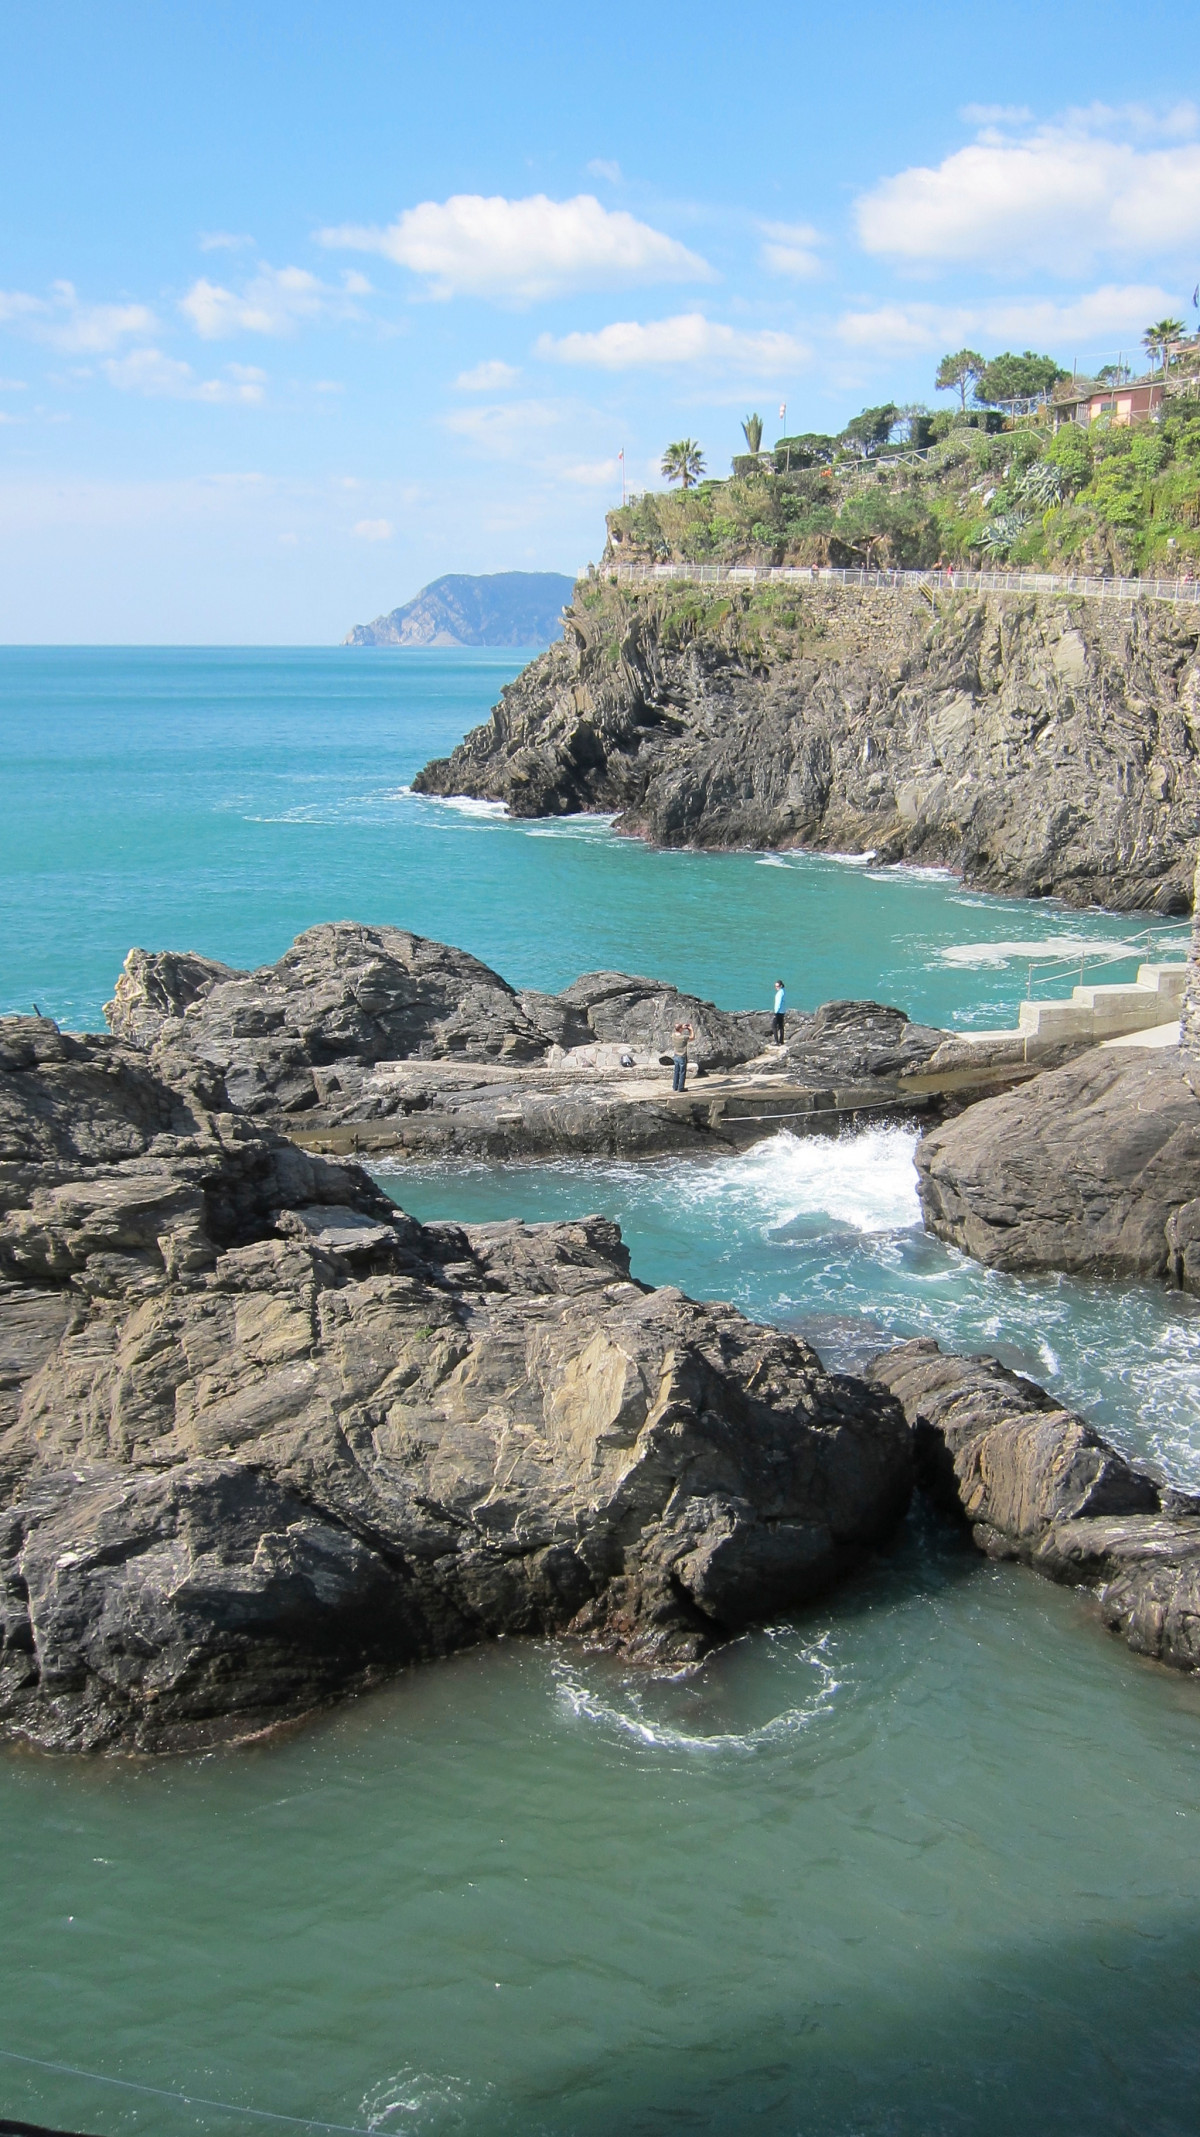
Tags: sea, coast, rock, ocean, shore, wave, vacation, cliff, cove, vehicle, bay, island, stack, terrain, body of water, archipelago, cape, islet, landform